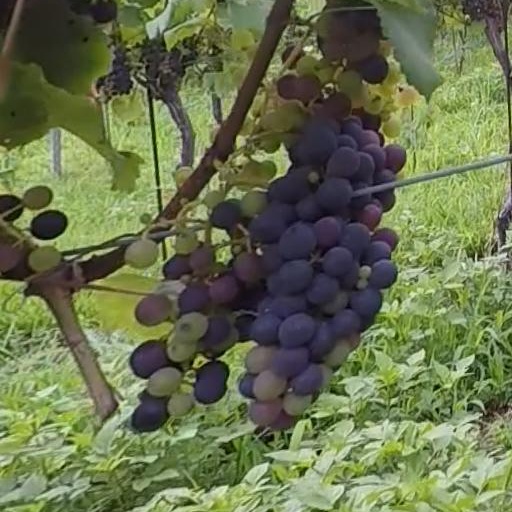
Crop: grape